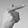
ASL letter: G